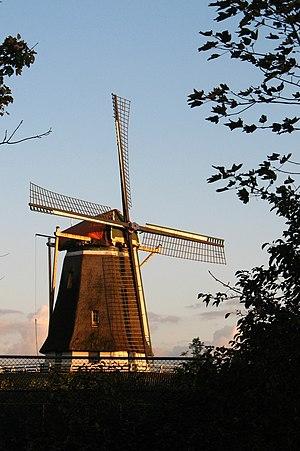
Cet article recense les moulins à vent de la province d'Utrecht, aux Pays-Bas.